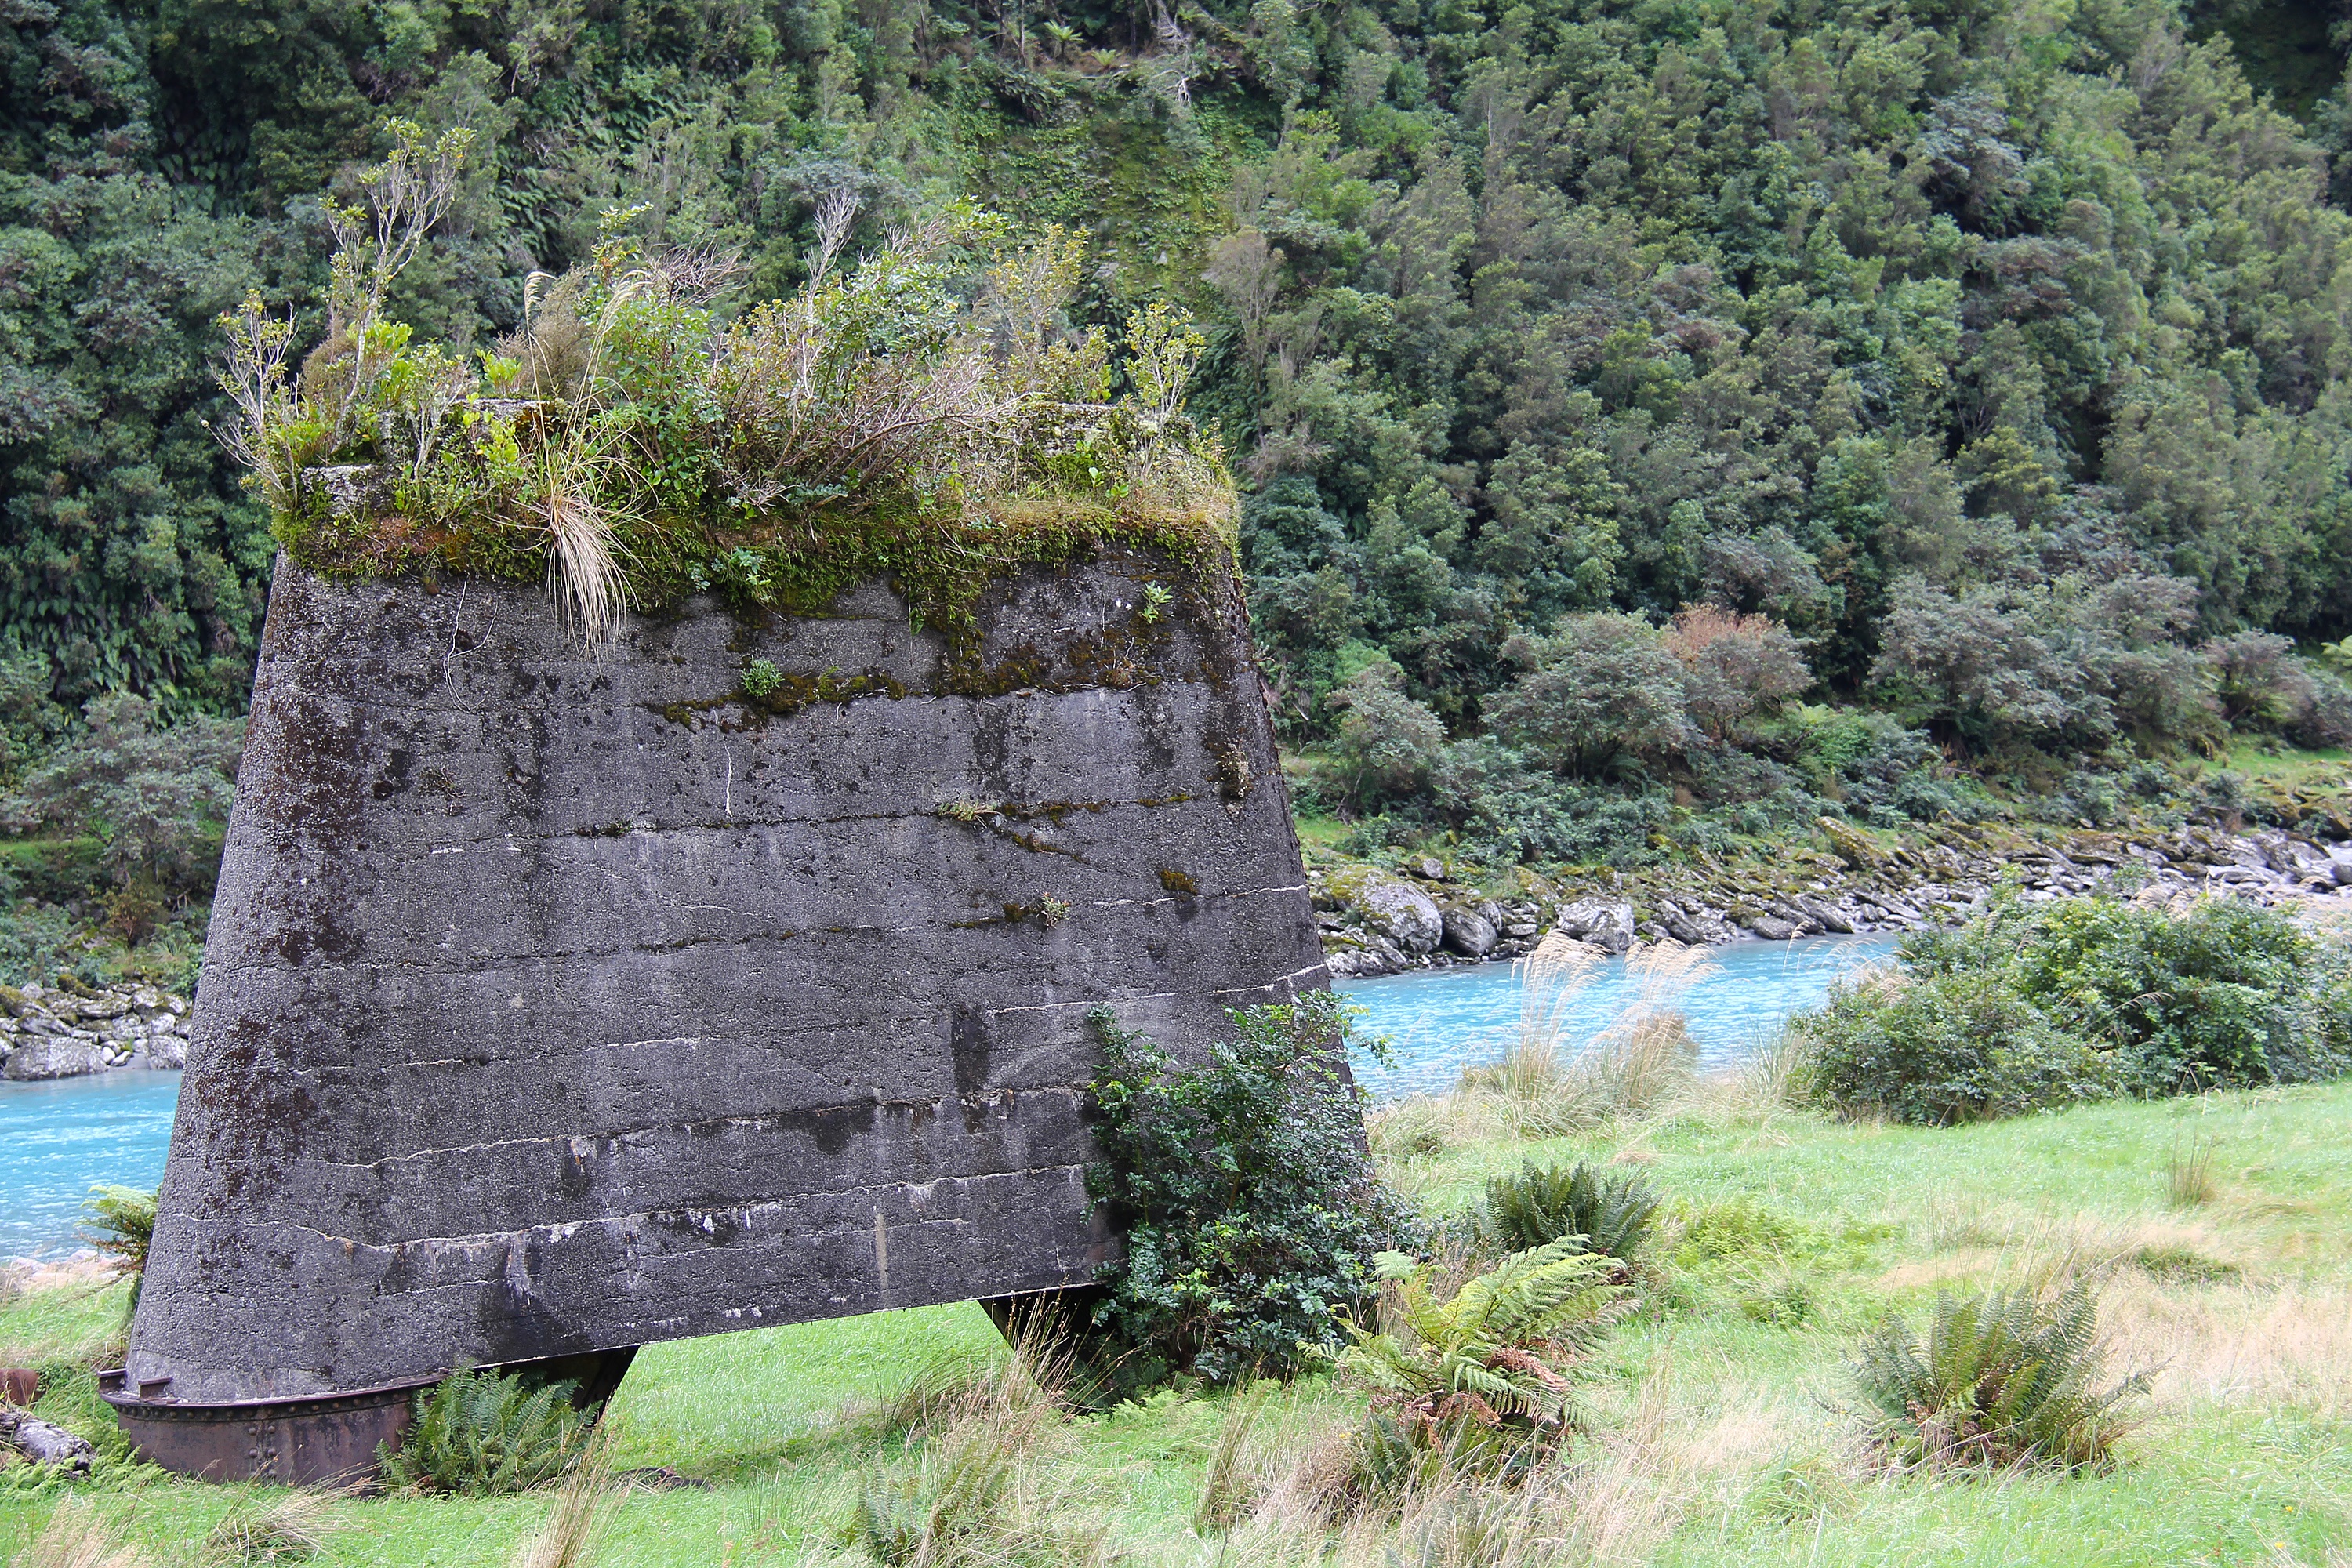
tree, nature, rock, wilderness, autumn, scenery, terrain, geology, new zealand, beautiful, hokitika, ecosystem, biome